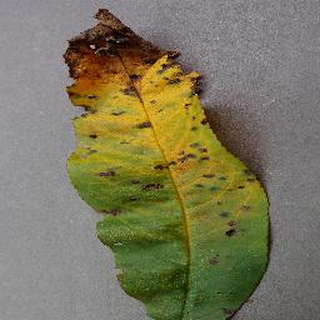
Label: peach_bacterial_spot